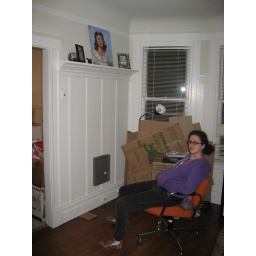
There's even one wall with only the built-in knickknack shelf - nothing else against the wall.